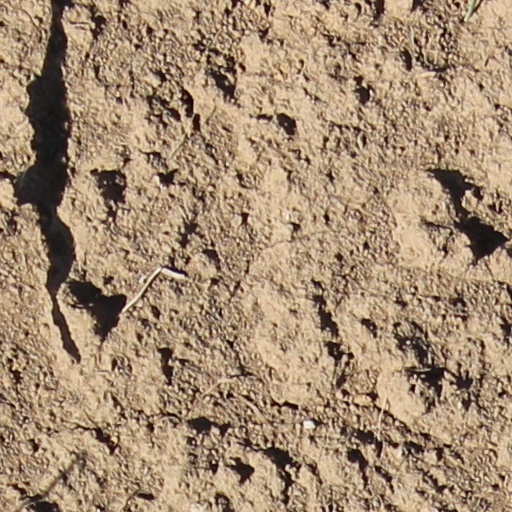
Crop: wheat